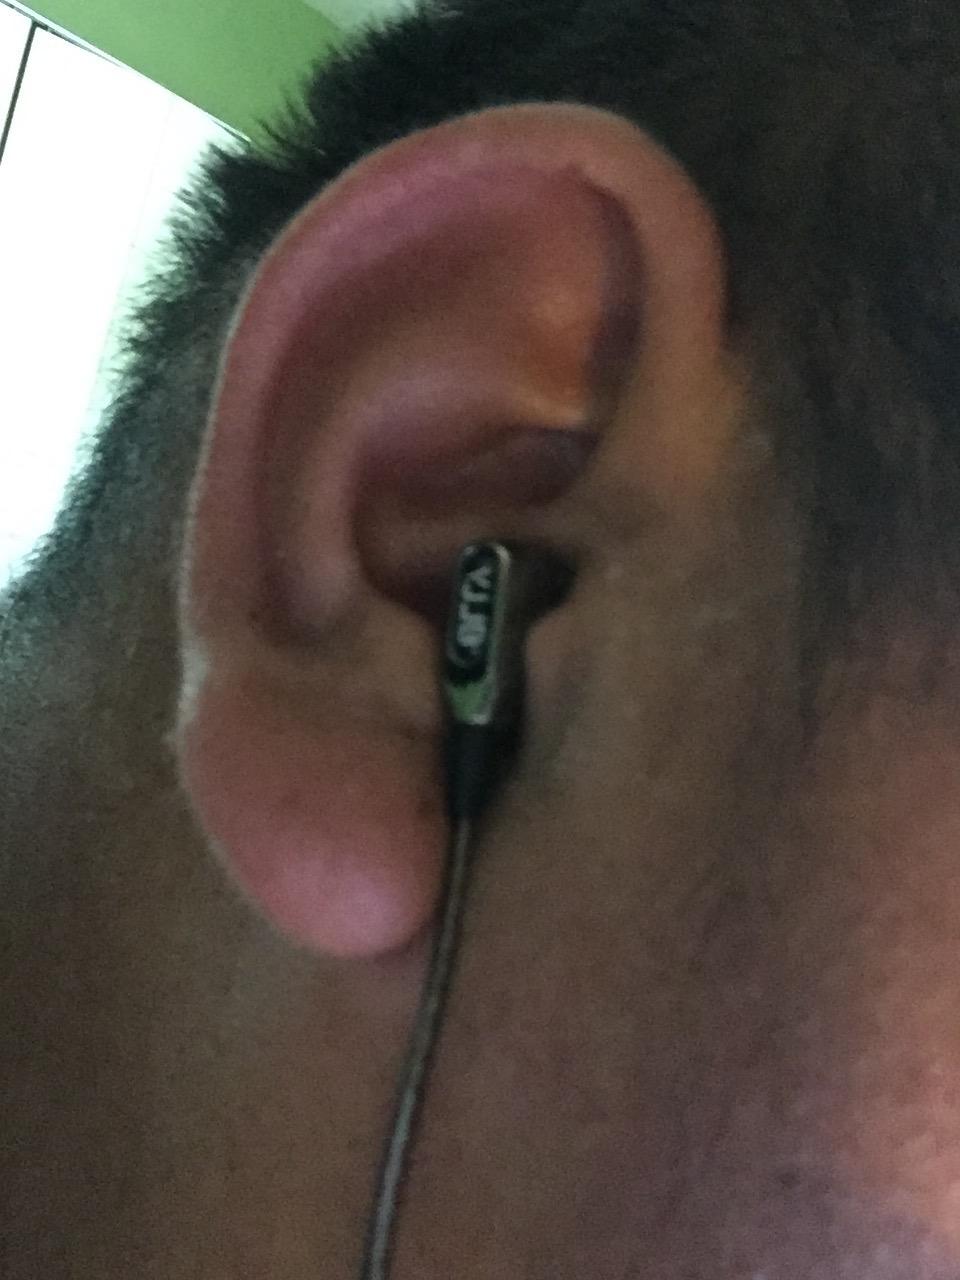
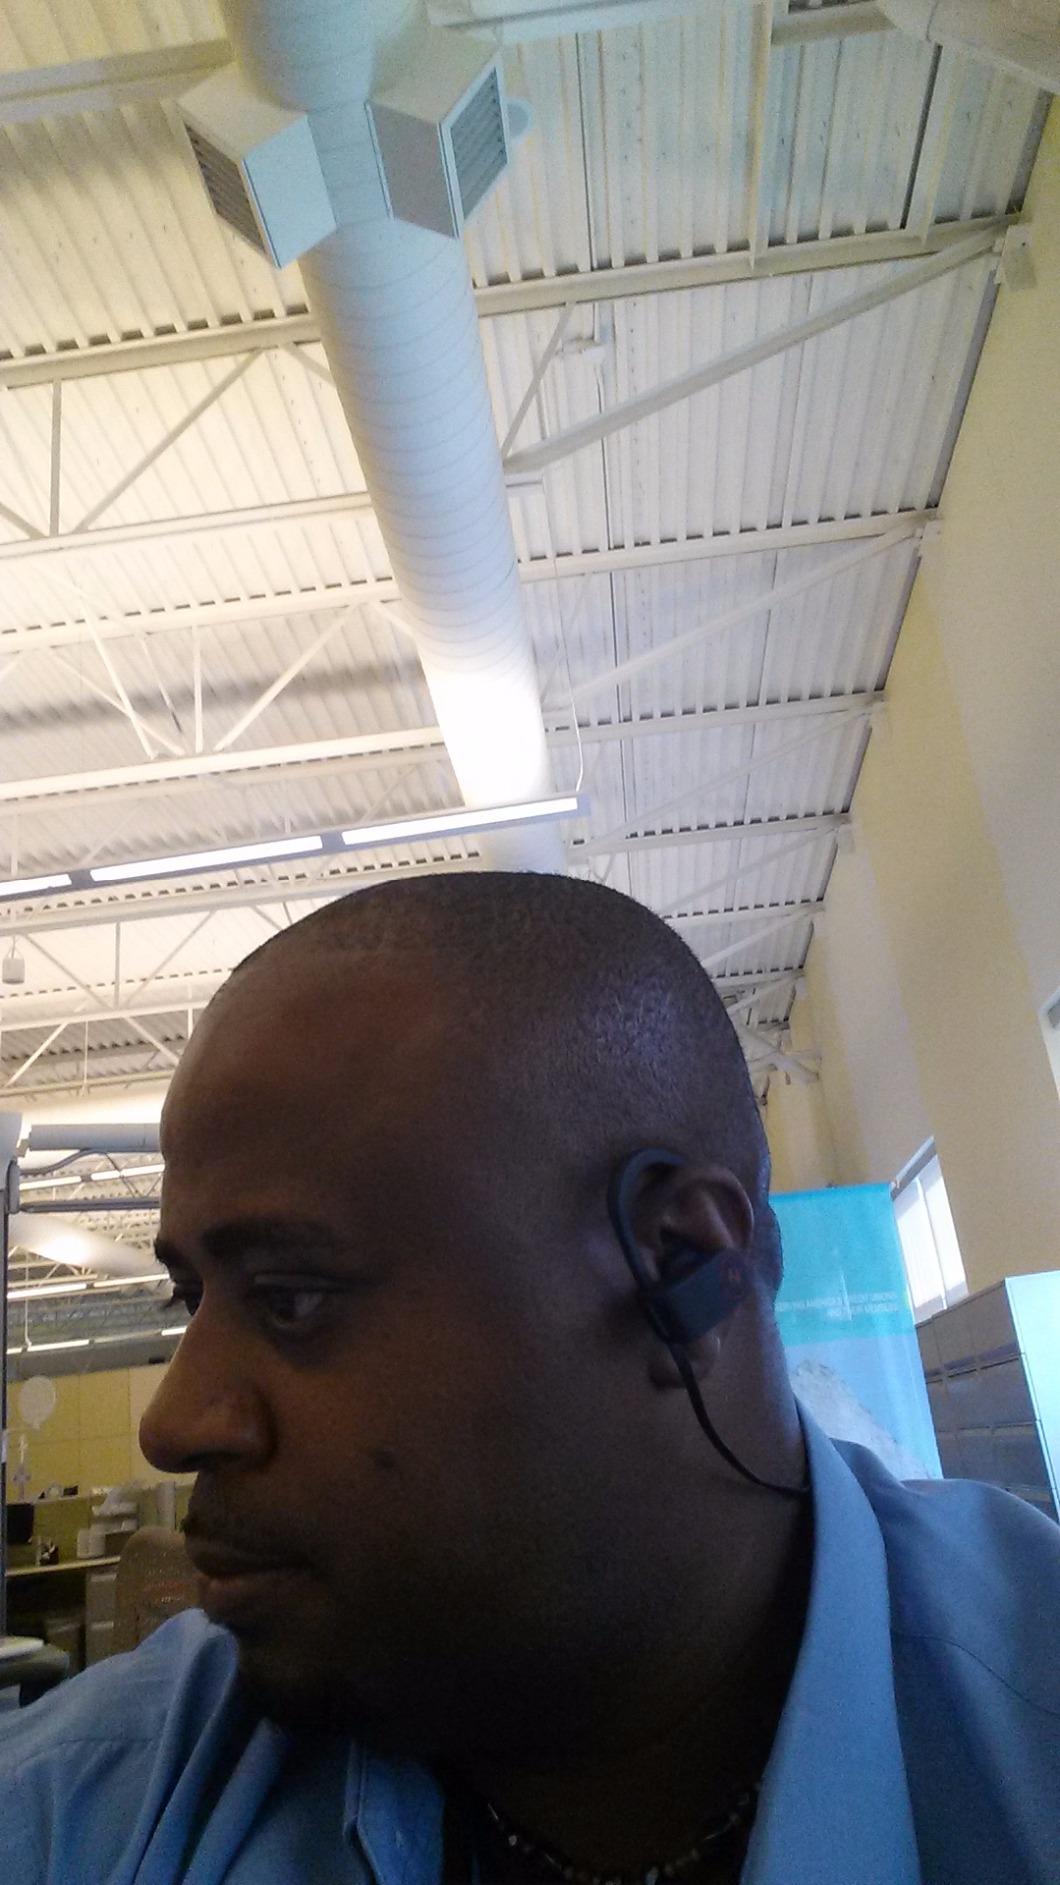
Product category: headphones
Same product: no